Auston Matthews

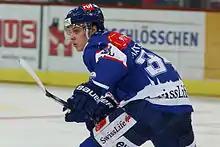
Matthews in January 2016. He chose to play professionally for his last year before he was eligible for the 2016 NHL entry draft, signing a one-year contract with the ZSC Lions of the Swiss National League A.

Rather than continue in American amateur hockey or play major junior hockey in the Canadian Hockey League, Matthews chose to play professionally for his last season before he was eligible for the 2016 NHL entry draft, having missed the 2015 NHL entry draft cutoff date of birth by two days. On August 7, 2015, he signed a one-year contract to play in the Swiss National League A (NLA) for ZSC Lions. Matthews was approached by Lions head coach Marc Crawford, who was awed by his skating and puck possession while scouting the 2015 World U18 Championships. Crawford quickly called Matthews' agent, Pat Brisson, to discuss the proposal of signing the player to the team. Matthews and his family quickly agreed once the tournament had ended and spent the next few months applying for various paperwork. After missing the first four games of the 2015–16 regular season, he made his NLA debut on September 18, 2015, and scored his first goal in the game against goaltender Benjamin Conz of HC Fribourg-Gottéron on home ice at the Hallenstadion. He would spend most of the season on a line with Robert Nilsson, finding chemistry with the veteran forward.